Genesis the Greykid

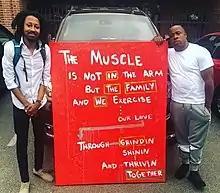
Genesis, standing next to a piece commissioned for the Rapper and music executive Yo Gotti.

"For Genesis, living as a career poet feels completely natural, because poetry is more than something he puts out into the world. It’s how he sees the world, how he takes it in...But Genesis’s work as a poet goes beyond pen and paper. In Chattanooga, he’s made a name for himself by offering his poetic perspective in the form of a service. He attracts a range of corporate and startup clients who are searching for fresh ways to view or approach something — their work, their audience, their office space, each other." On July 6, 2015, Genesis decided to release a collection of his poetry titled "Words In Grey". He mentions inside the flap of this 116-page book, "I developed a poetic/creative workshop [in January 2014] people in the community started calling 'Words In Grey'. In these workshops, I would get artist to think differently about the creative self, their writing, and collectively explore the pathway to that 'hidden wholeness' inside of us, through creative sessions and poetry. So this first book, 'Words In Grey' is a collection of my poetry with exercises in the back of the book so the reader can venture off into their own brilliance."